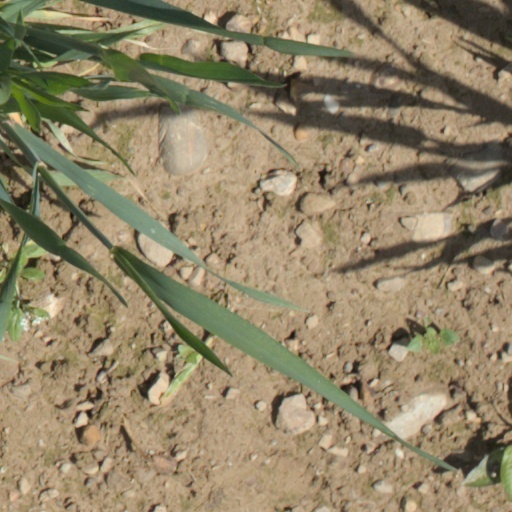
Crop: wheat